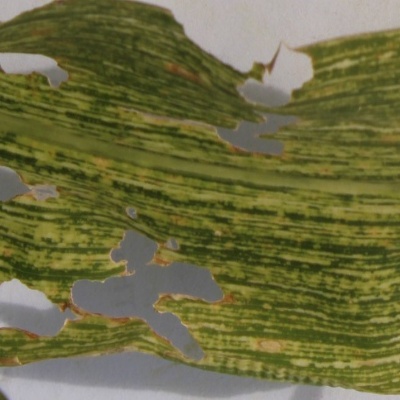
Crop: Maize
Condition: streak virus